Aleksi Paananen

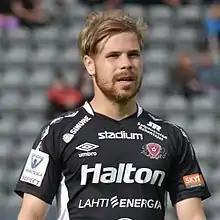
Paananen with Lahti in 2017

Aleksi Paananen (born 25 January 1993) is a Finnish professional footballer who plays as a midfielder for Veikkausliiga club AC Oulu. He is often labeled as Thiago Alcantara or Diego Maradona of Finnish football, of which the latter he got the nickname ”Diego”.